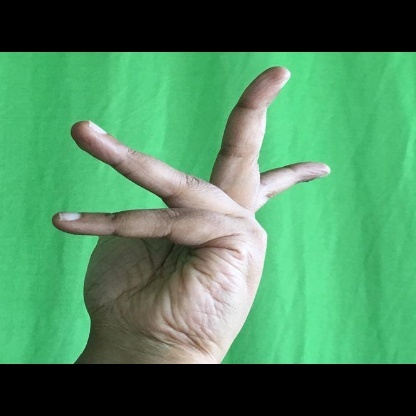
Mudra: Alapadmam